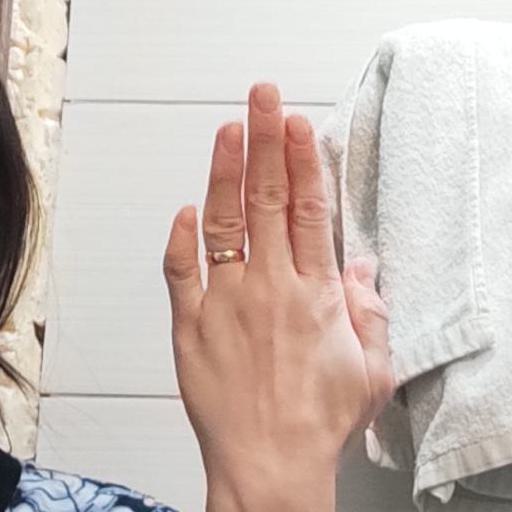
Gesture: stop_inverted